Peru

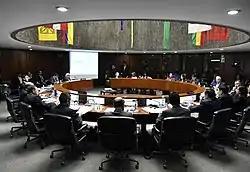
The headquarters of the Andean Community is located in Lima.

On 28 July 2021, Pedro Castillo was sworn in as the new president of Peru after a narrow win in a tightly contested run-off election. That same year, Peru celebrated the bicentenary of independence. Castillo faced multiple impeachment votes during his presidency from the right-wing controlled Congress and on 7 December 2022, just hours before Congress was set to begin a third impeachment effort, Castillo tried to prevent this by attempting to dissolve the opposition-controlled legislature and create an "exceptional emergency government." In response, Congress quickly held an emergency session on the same day, during which it voted 101–6 (with 10 abstentions) to remove Castillo from office and replace him with Vice President Dina Boluarte. She became the country's first female president. Castillo was arrested after trying to flee to the Mexican embassy and was charged with the crime of rebellion.